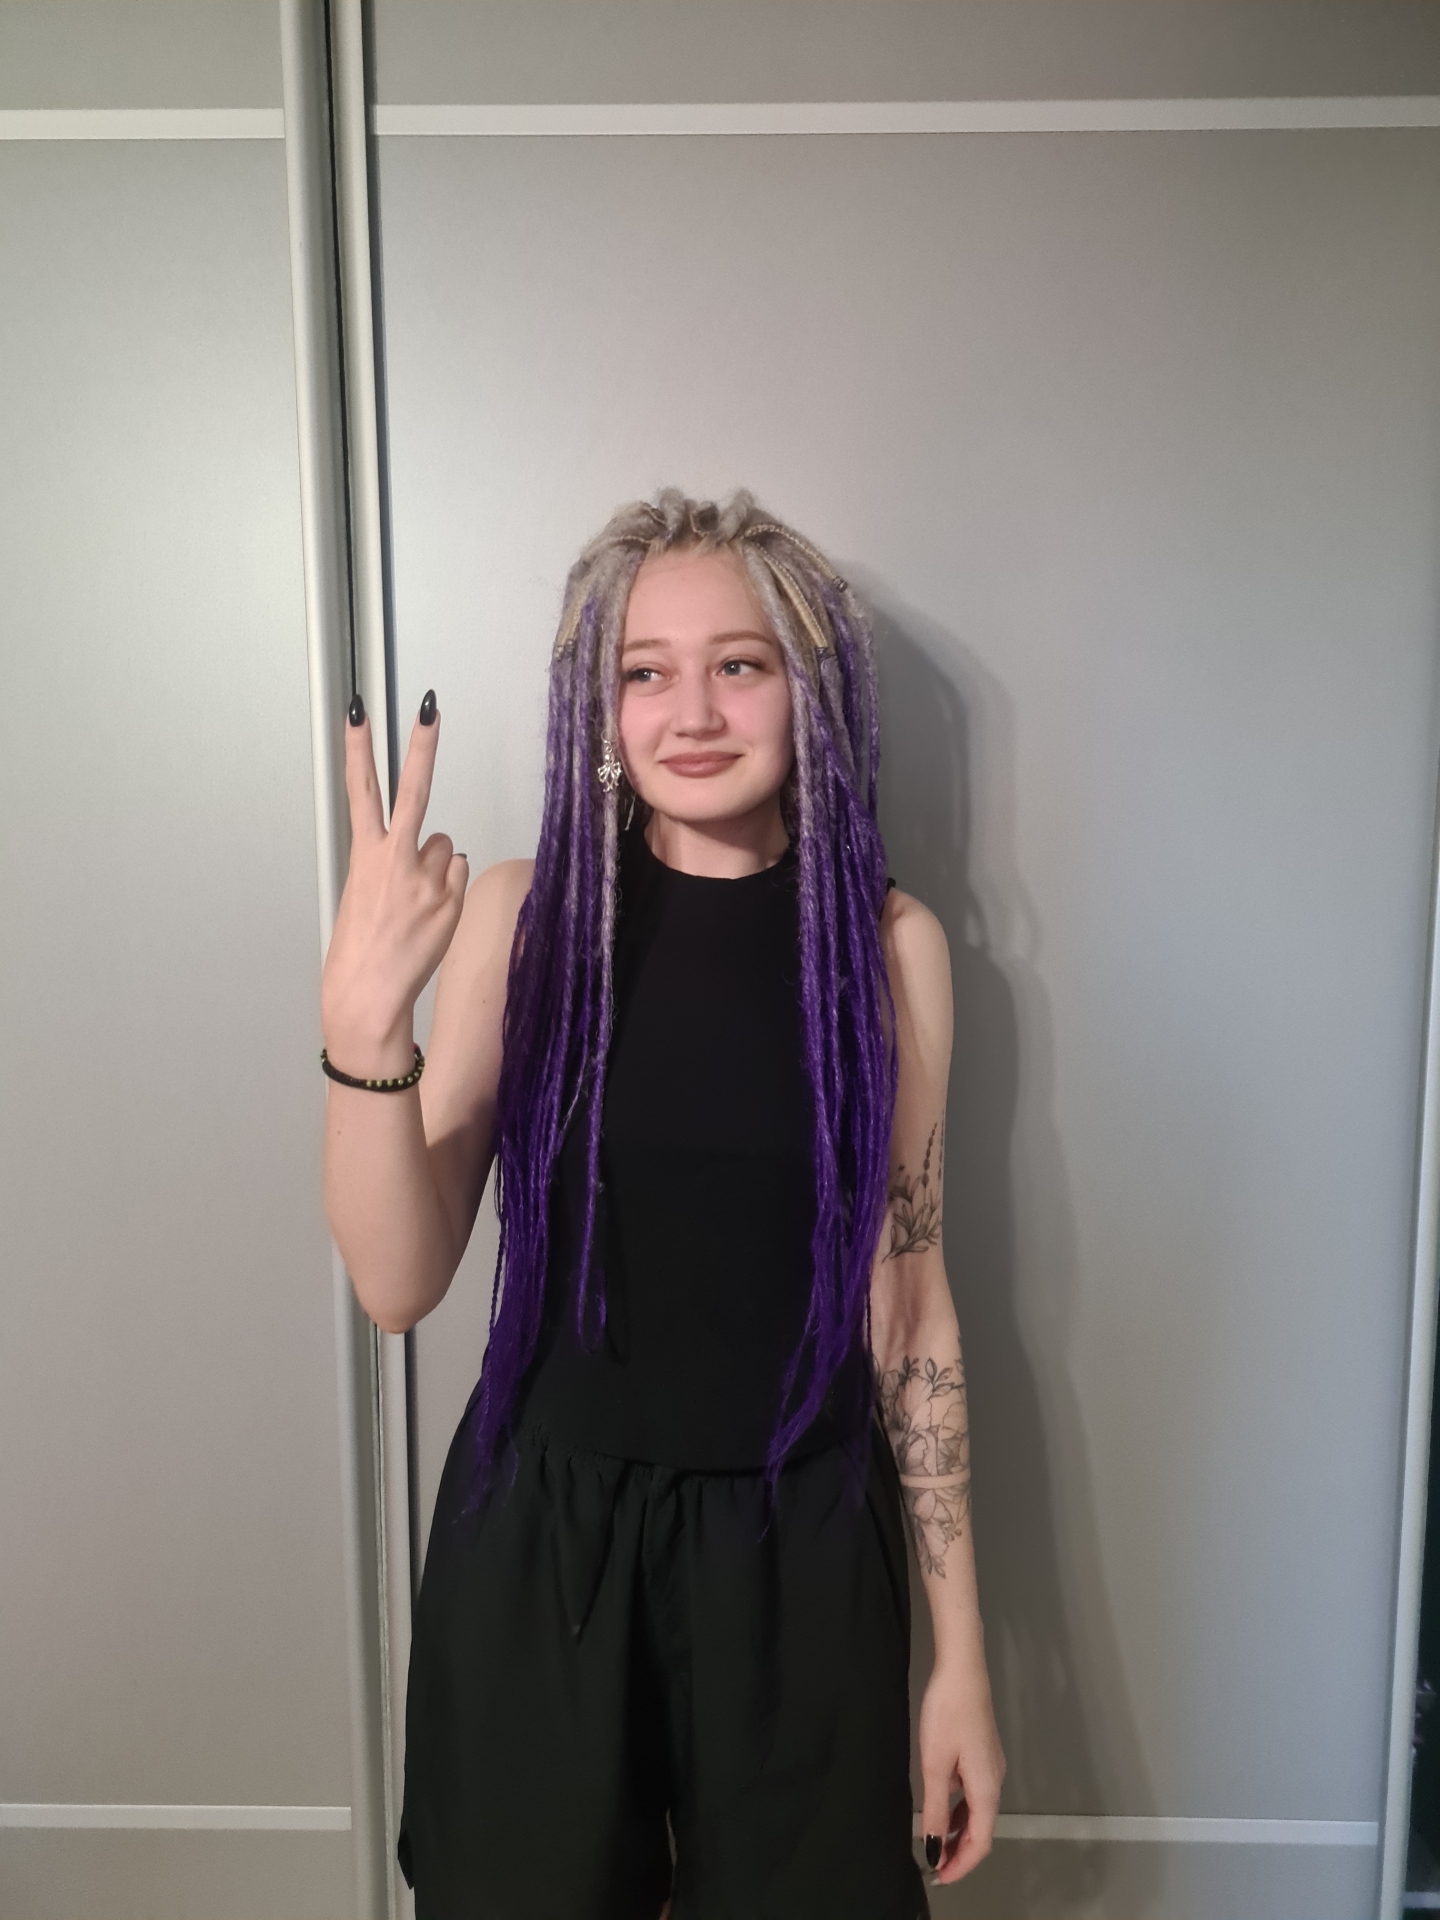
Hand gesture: peace_inverted